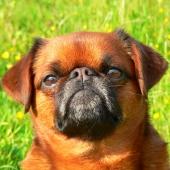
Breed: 209-n000042-Brabancon_griffo